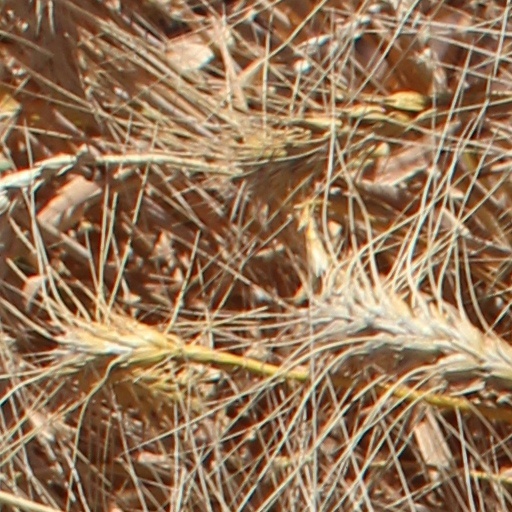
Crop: wheat